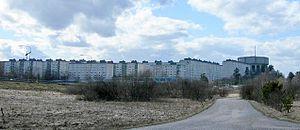
Cet article traite de l'architecture de Suède dans une perspective historique.